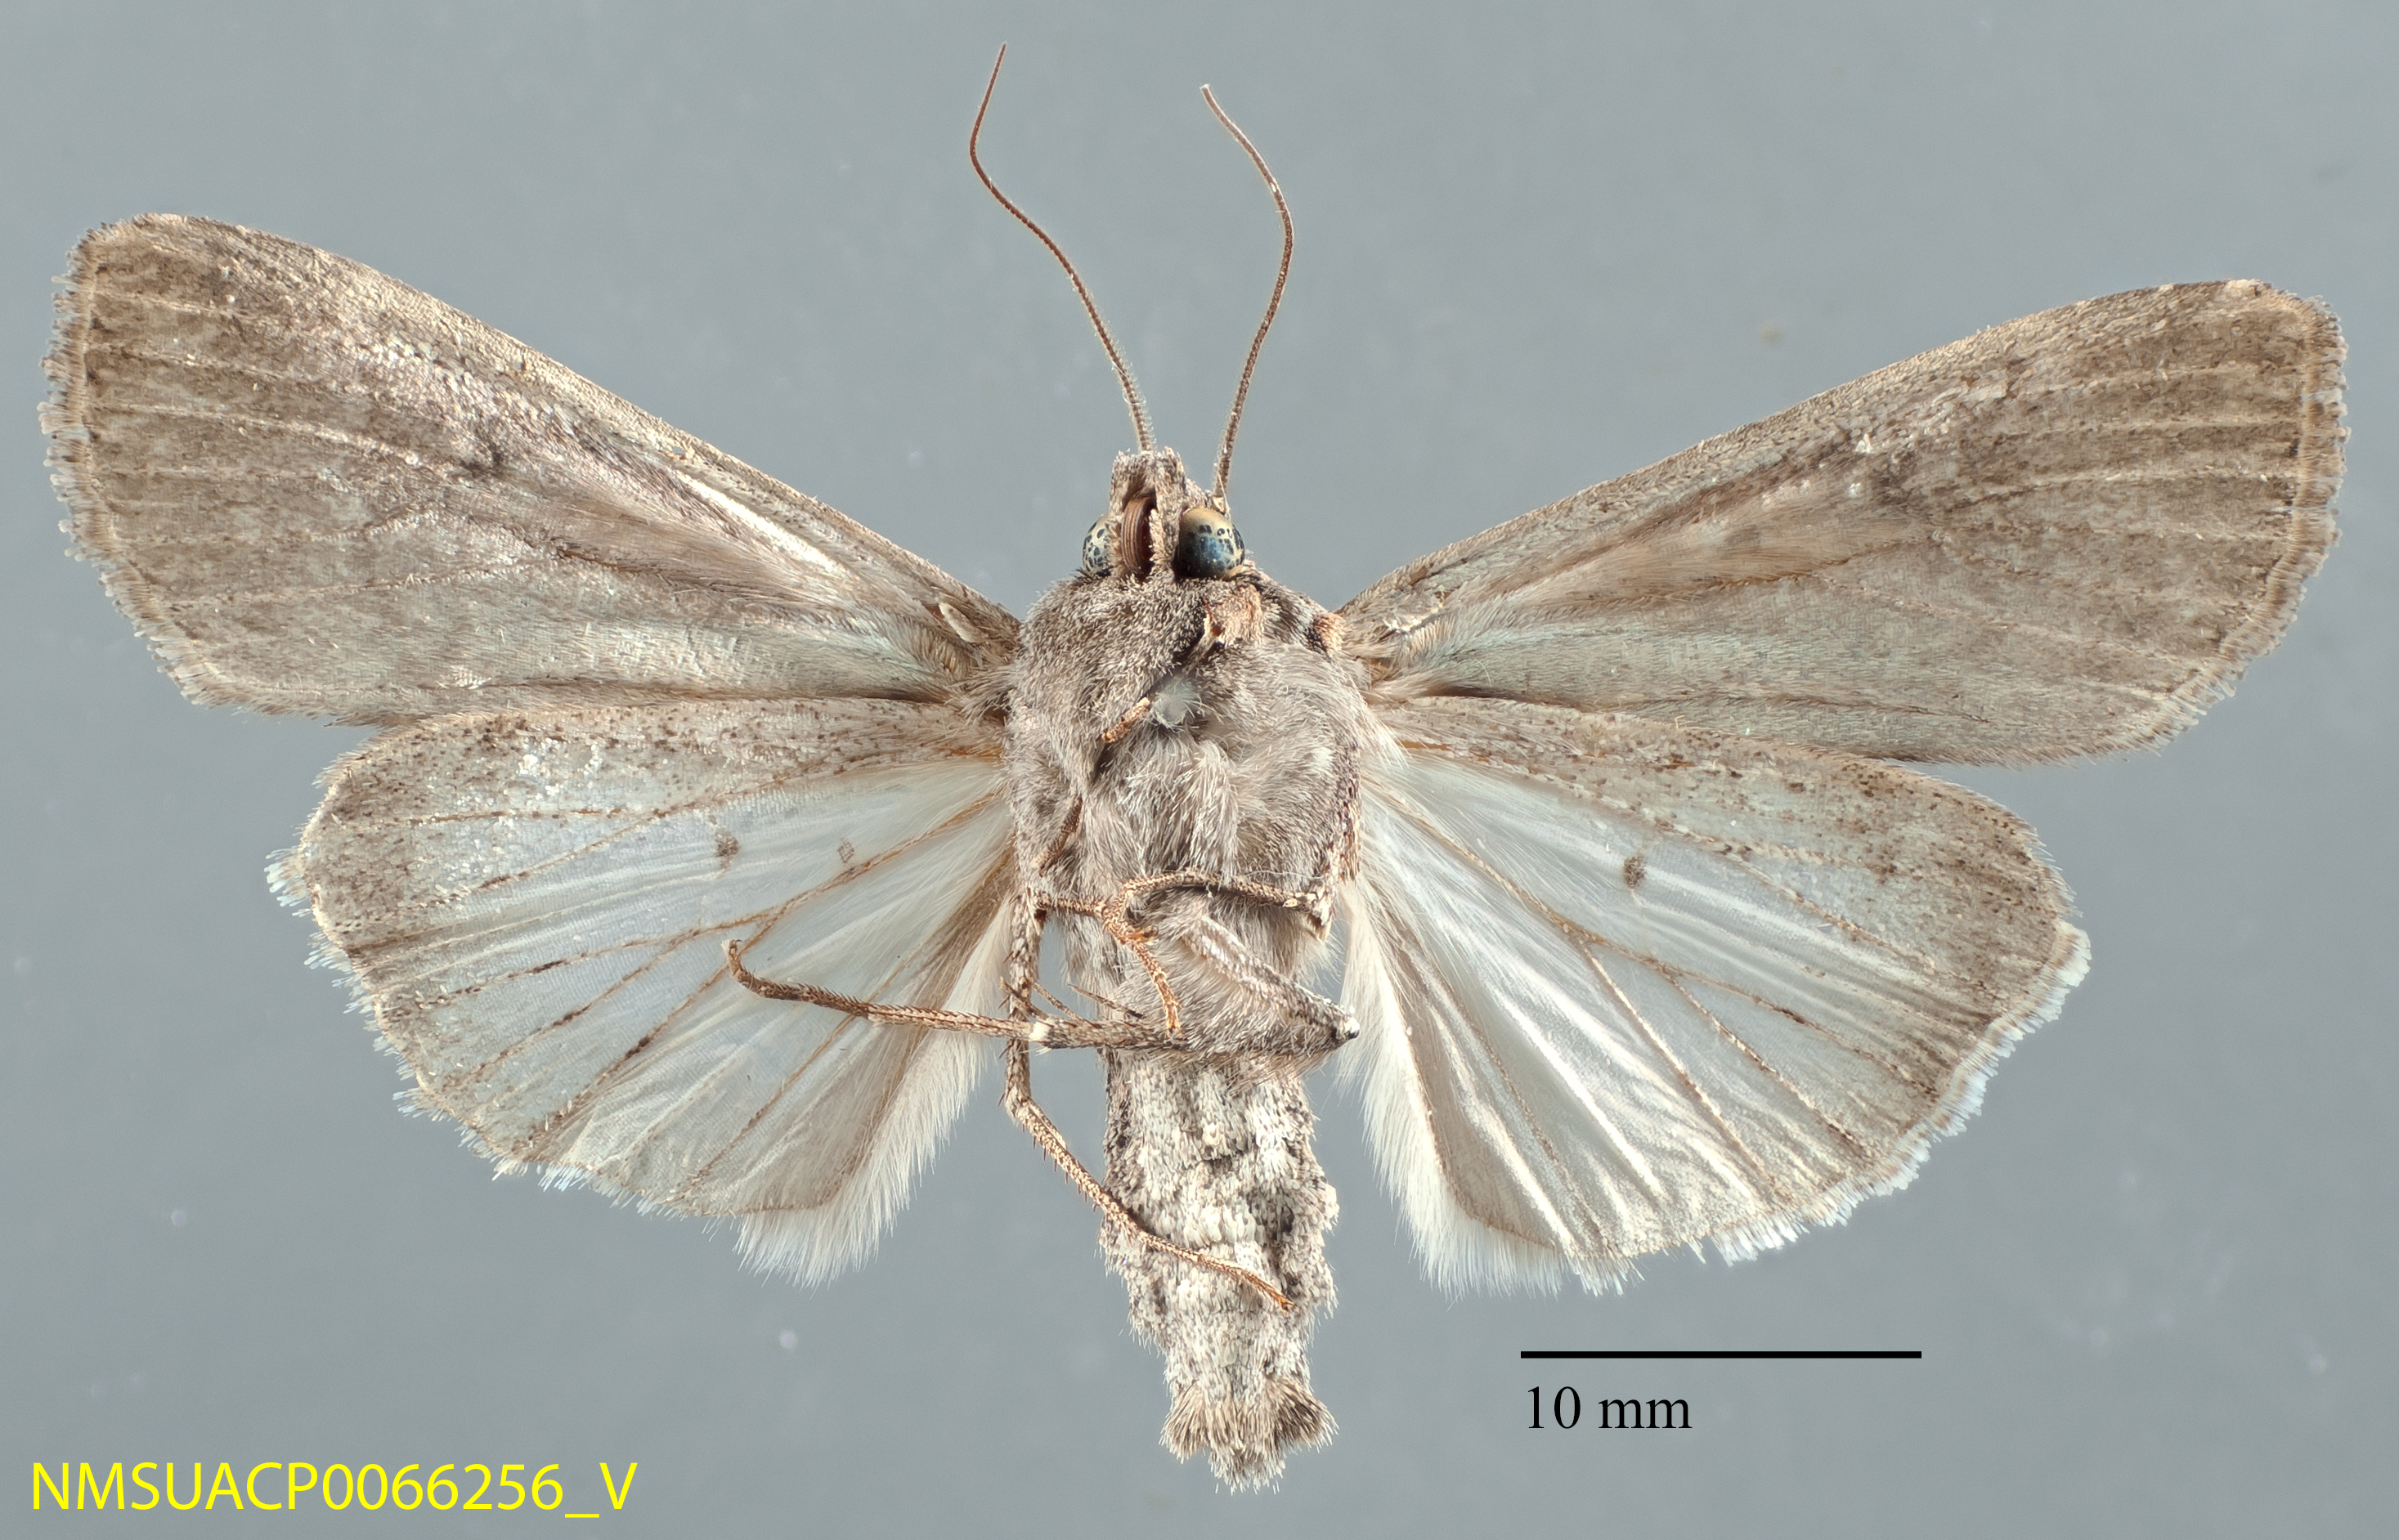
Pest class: cutworms